United States Military Entrance Processing Command

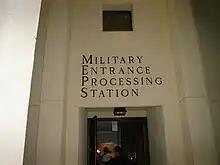
MEPS in Montgomery, Alabama

The United States Military Entrance Processing Command (USMEPCOM) is a Major Command of the U.S. Department of Defense. The organization screens and processes enlisted recruits into the United States Armed Forces in the 65 Military Entrance Processing Stations (MEPS) it operates throughout the United States.